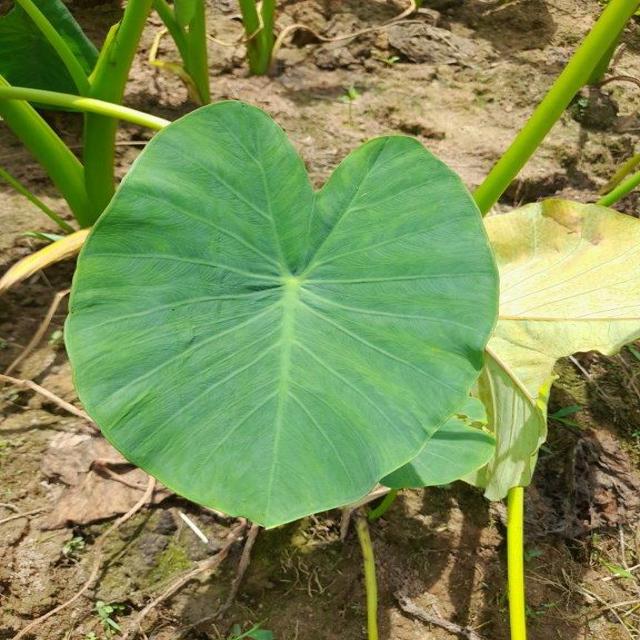
Label: Healthy